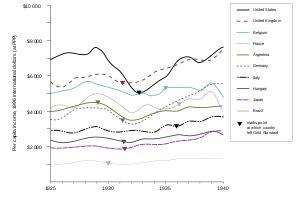
La Grande Dépression est la période de marasme économique qui suivit le Krach de 1929 aux États-Unis. Il s'agit de la plus importante dépression économique du XXᵉ siècle. Elle affectera la France tardivement, à partir de 1931, et dura jusqu'à la fin des années 1930. Comme dans de nombreux autres pays, elle provoqua chômage, pauvreté et troubles politiques. La spécificité de la France dans cette crise fut que si elle démarra plus tard et avec moins d'ampleur qu'ailleurs, elle dura également plus longtemps et s'accompagna d'une confusion persistante dans les réponses politiques qui y furent apportées.